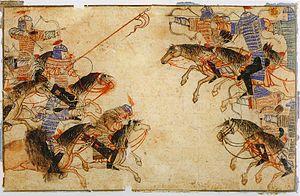
De 1270 à 1350, le Tibet se trouve sous le contrôle administratif de la dynastie Yuan à la suite de sa conquête par les chefs mongols Ködan Khan et Möngke Khan et l'unification de ses principautés religieuses et laïques. Fondée par Kubilaï Khan, la dynastie Yuan s'appuie sur la lignée des sakyapa du bouddhisme tibétain pour administrer le Tibet, recevant en échange ses enseignements spirituels. Depuis Pékin, un conseil général administre les affaires religieuses et séculières du Tibet sous la houlette du tuteur ou précepteur impérial nommé par l'empereur. Les régions de l'U et du Tsang sont divisées en 13 myriarchies, qui doivent chacune verser un tribut aux Mongols et leur fournir des soldats. À leur tête se trouvent treize myriarques nommés parmi les familles nobles ou les lignées religieuses.